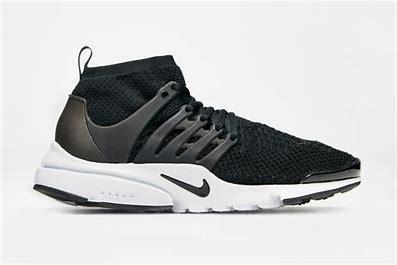
Brand: Nike
Model: Presto Fly